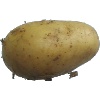
Label: white_potato